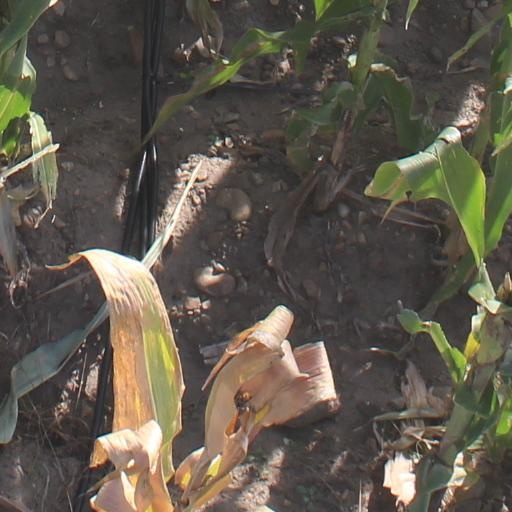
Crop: maize; corn